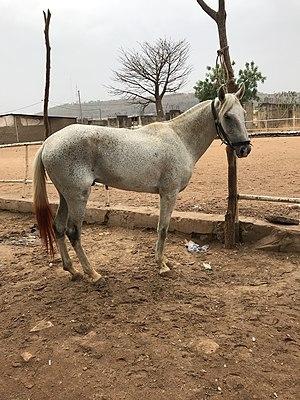
Champs de course hippique de Bamako This is an image with the theme ""Africa on the Move or Transport"" from: Mali"
Le cheval au Mali, introduit sans certitudes par les Soninkés, prend de l'importance au XIIIᵉ siècle, à travers la cavalerie de Soundiata Keïta. Les pratiques locales incluent des courses et danses de chevaux, ainsi que des randonnées pour le tourisme. Le cheval est très présent dans l'Art et la tradition orale des Maliens, depuis les statuettes Kôrêdugaw jusqu'aux contes traditionnels des Peuls et des Bambaras.